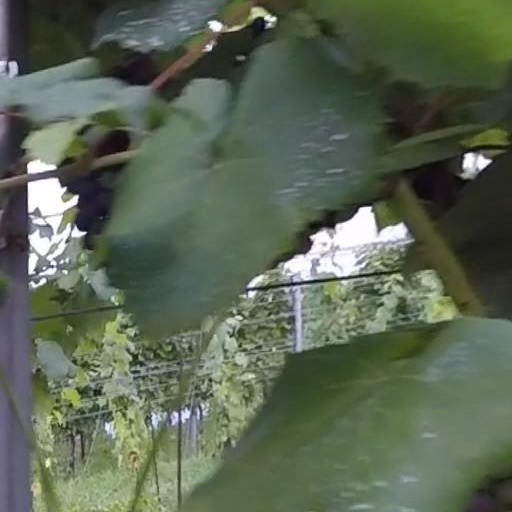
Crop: grape